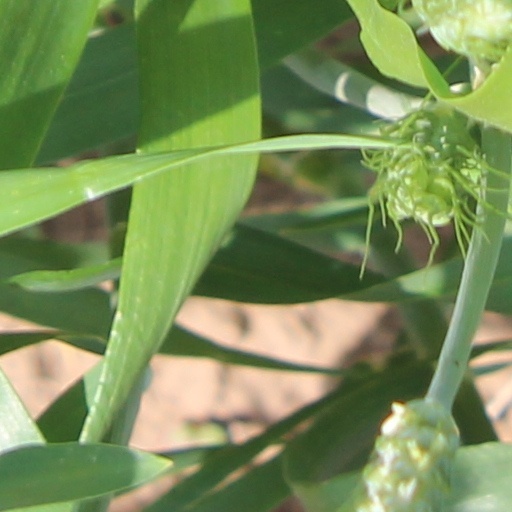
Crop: wheat